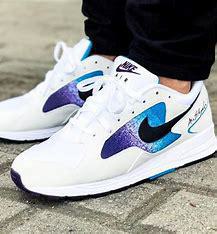
Brand: Nike
Model: Air Skylon Ii